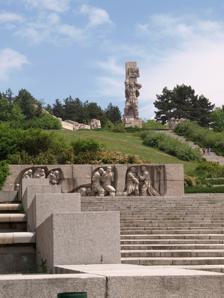
Building: Apriltsi Memorial Complex
Country: Bulgaria
Year built: 1976
Monument in Bulgaria A view of the Apriltsi Memorial Complex from the central square. The Apriltsi Memorial Complex ( Bulgarian : Мемориален комплекс Априлци ) is a large monument situated in the Bulgarian town of Panagyurishte . It was constructed in 1976 to commemorate the 100th anniversary of the April Uprising . It was built on the historical hill Manyovo Bardo which was one of the main positions of the Bulgarian revolutionaries against the Ottomans. The complex was designed by the architects Ivan Nikolov and Bogdan Tomalevski and the sculptors Sekul Krumov, Velichko Minekov and Dimitar Daskalov. External links The Apriltsi Memorial Complex from the Municipal site of Panagyurishte 42°30′11.40″N 24°11′32.74″E / 42.5031667°N 24.1924278°E / 42.5031667; 24.1924278 This Bulgaria location article is a stub . You can help Wikipedia by expanding it . v t e